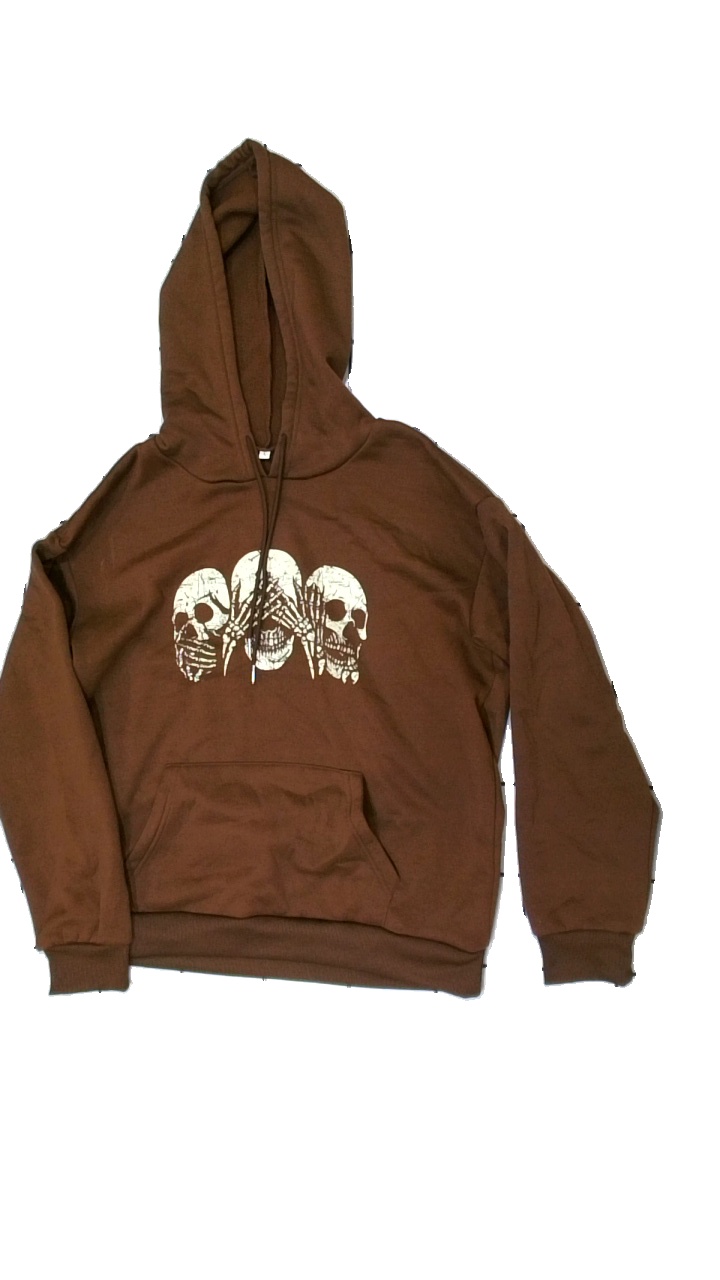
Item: Hoodie (Unisex)
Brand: Shein
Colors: Brown, Beige
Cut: Regular
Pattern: Other
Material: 100% polyester
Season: All
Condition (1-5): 3
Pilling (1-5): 2
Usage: Export
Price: <50